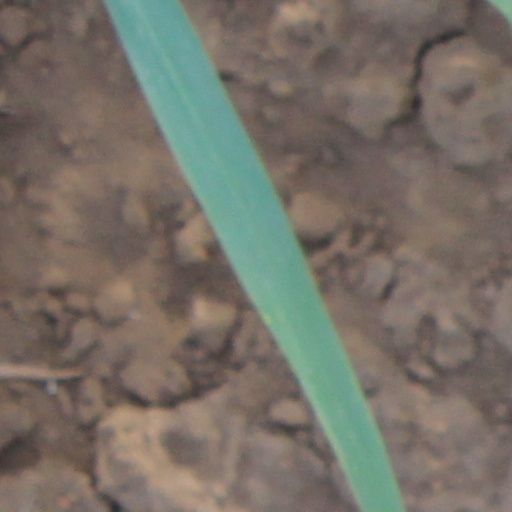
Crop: wheat